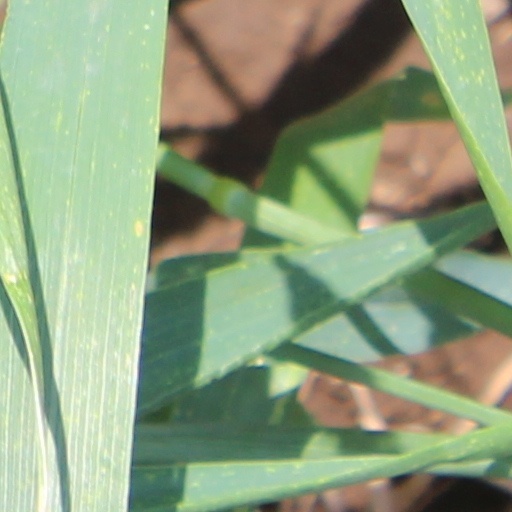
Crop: wheat